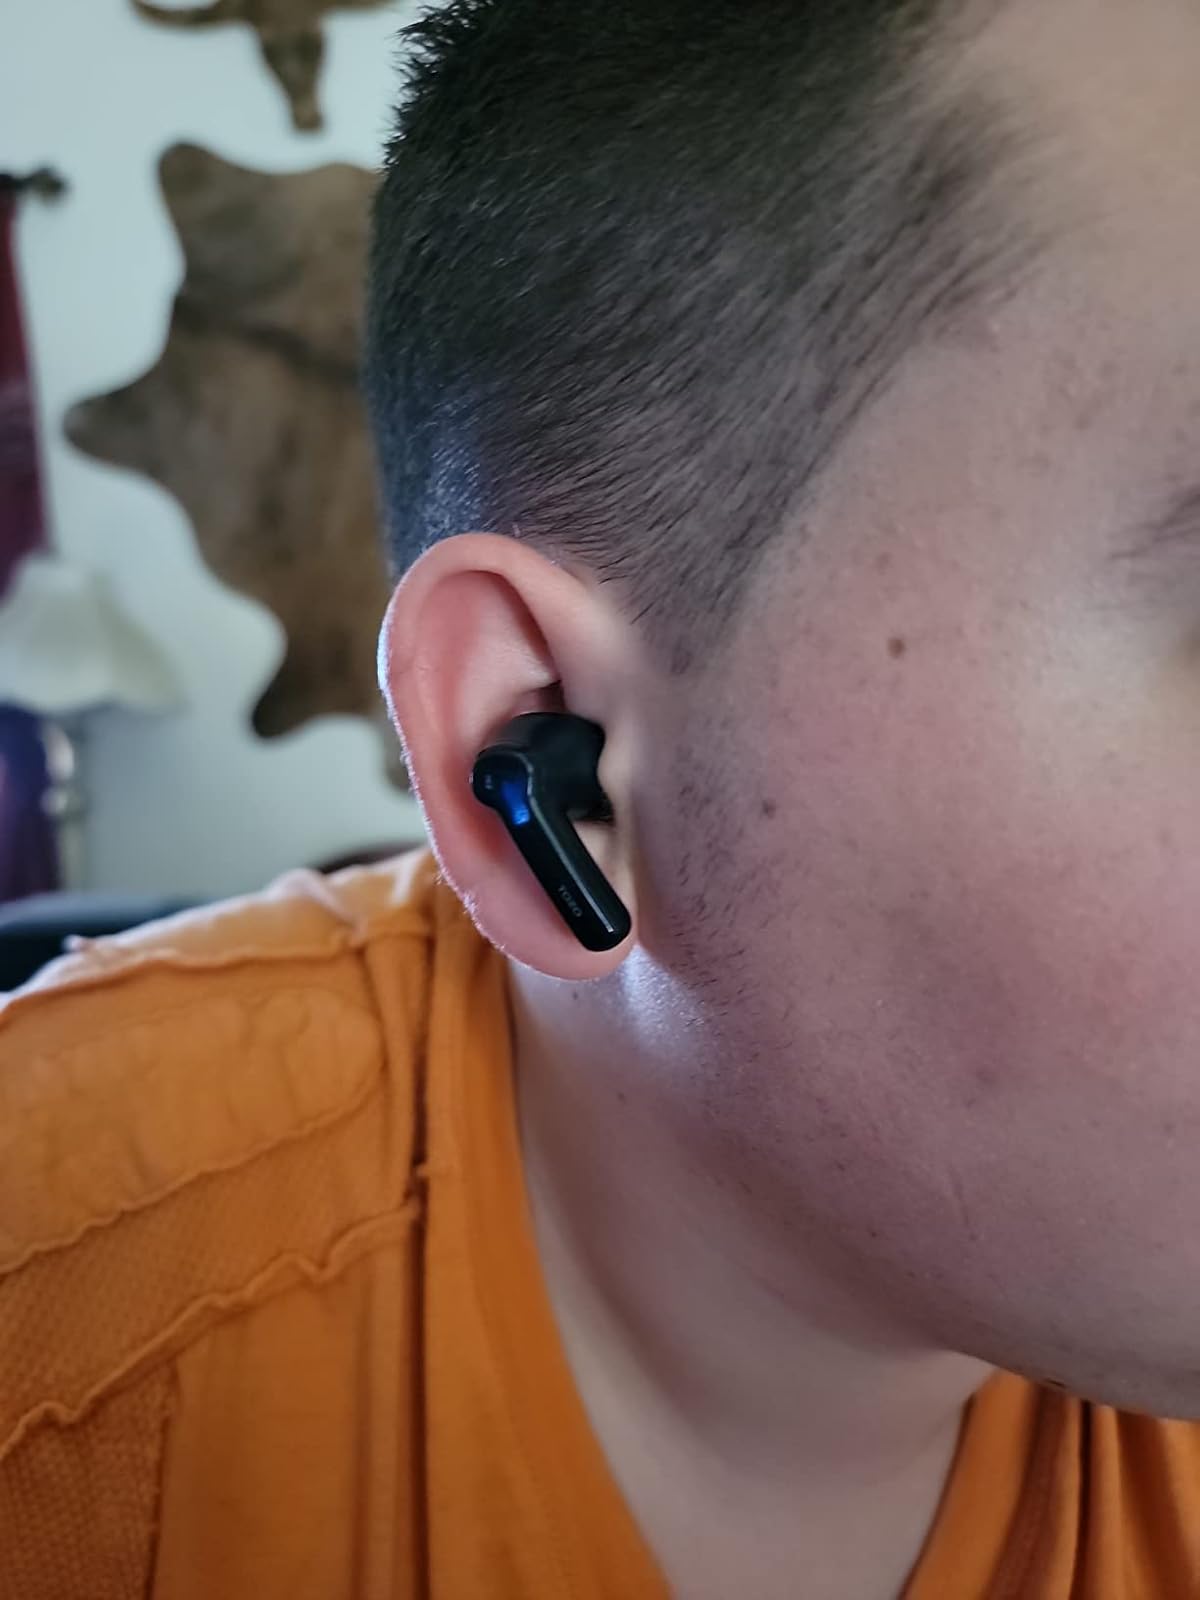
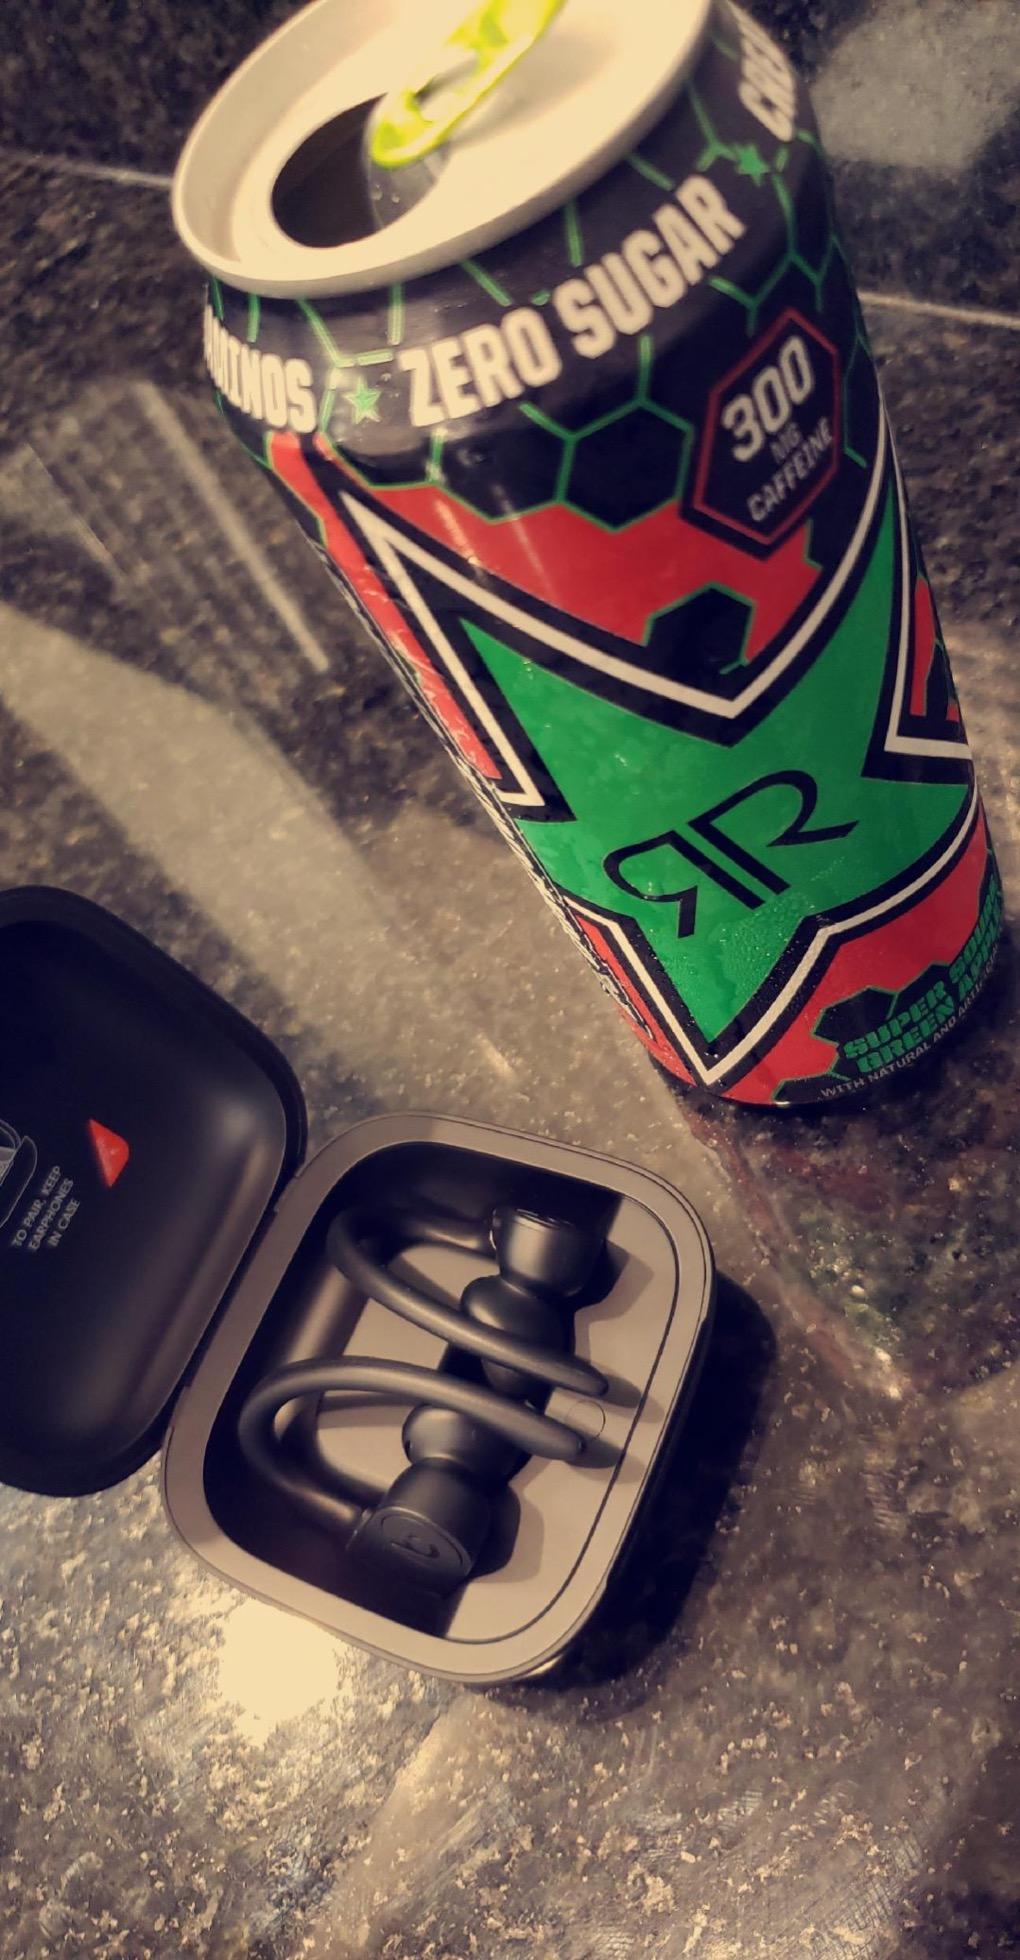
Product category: earbuds
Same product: no